Robert Joseph Greene

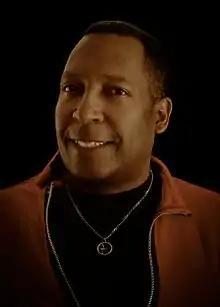
Greene in 2011

Robert Joseph Greene (born January 11, 1973) is a Canadian author of gay romance fiction, best known for "The Gay Icon Classics of the World", a collection of gay-themed love stories from over 12 different countries. Each story represents a culture and a people. The book was listed by PFLAG Canada as a recommended book in their "Books Worth Reading" section.